Minor attacks of the Black Hawk War

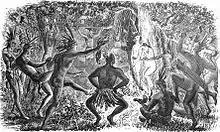
Execution of James and Lucy Sample.

In 1872, amateur historian Nehemiah Matson related a story about the execution of a couple, James and Lucy Sample, by Potawatomis. According to Matson, the two were bound to a tree and then burned to death. The executions, said Matson, were directed by a man named Mike Girty, who was supposedly a mixed race son of Simon Girty. But a 1960 profile of Matson stated that "Because of his indiscriminate mixing of fact and legend, however, scholars generally discount his books as valid sources." The story was repeated over the next few decades in other books, but modern scholarly accounts of the Black Hawk War make no mention of this event, nor do they confirm the existence of a Mike Girty.